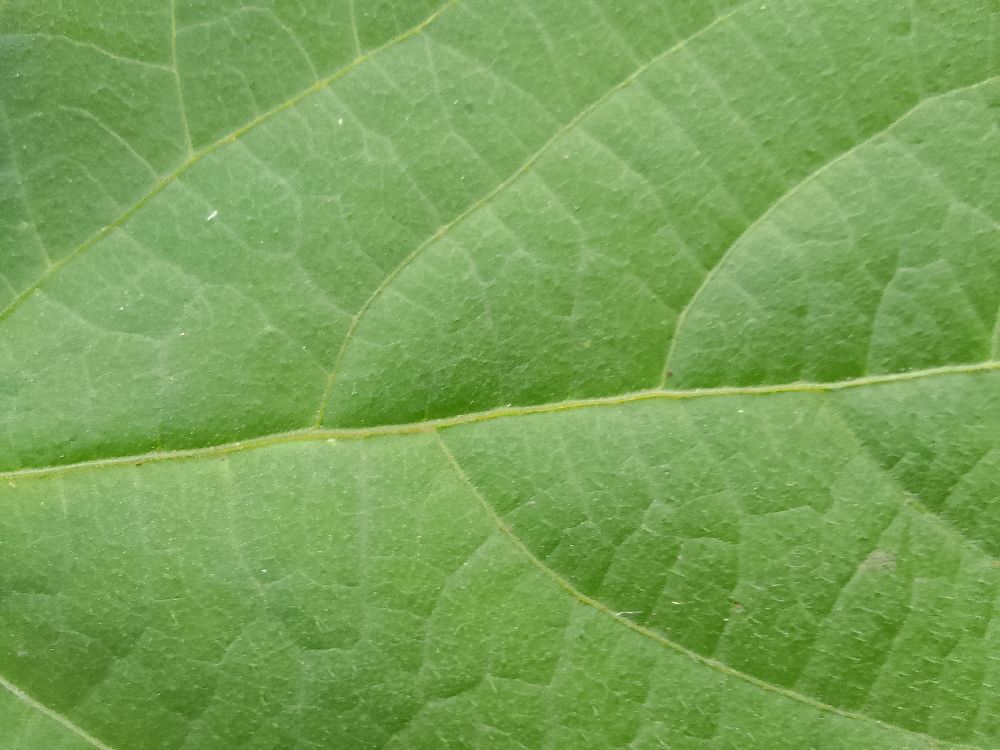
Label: healthy